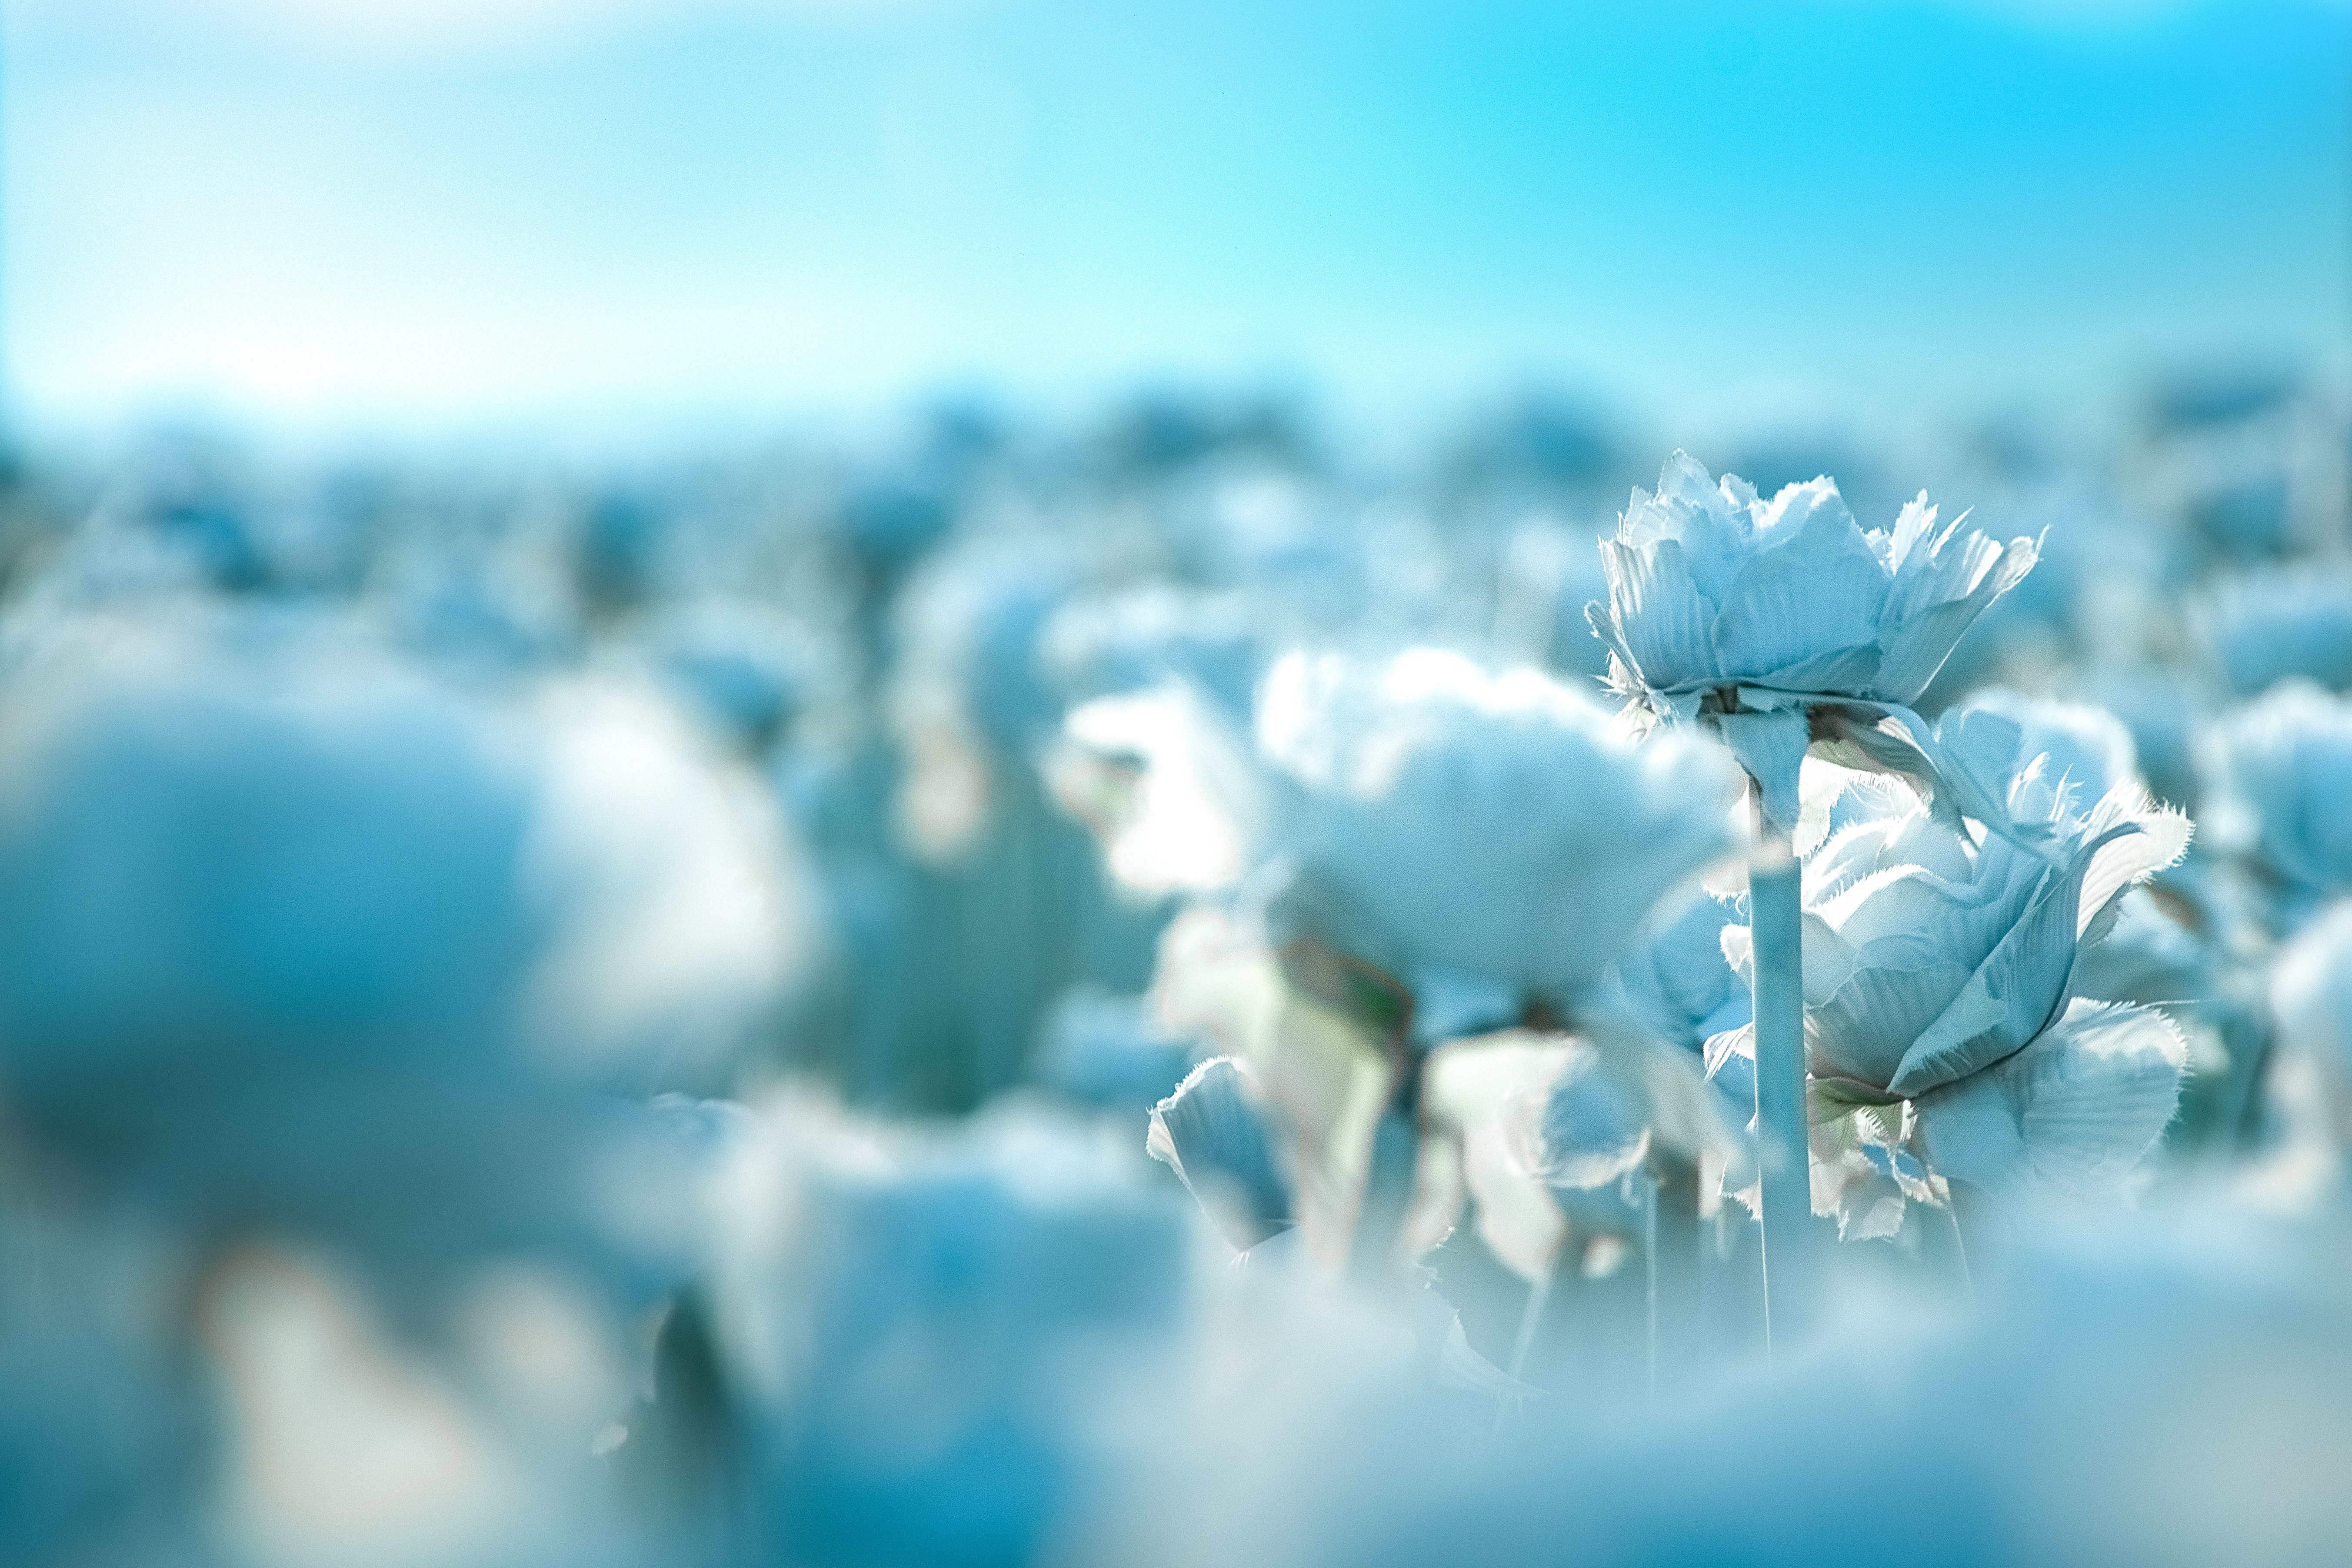
blue, sky, flower, close up, petal, ice, computer wallpaper, daytime, freezing, macro photography, water, arctic, turquoise, winter, spring